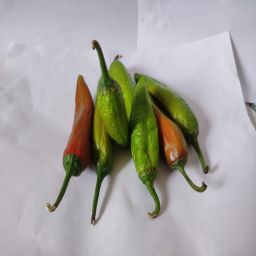
Crop: New Mexico Green Chile
Quality: Ripe